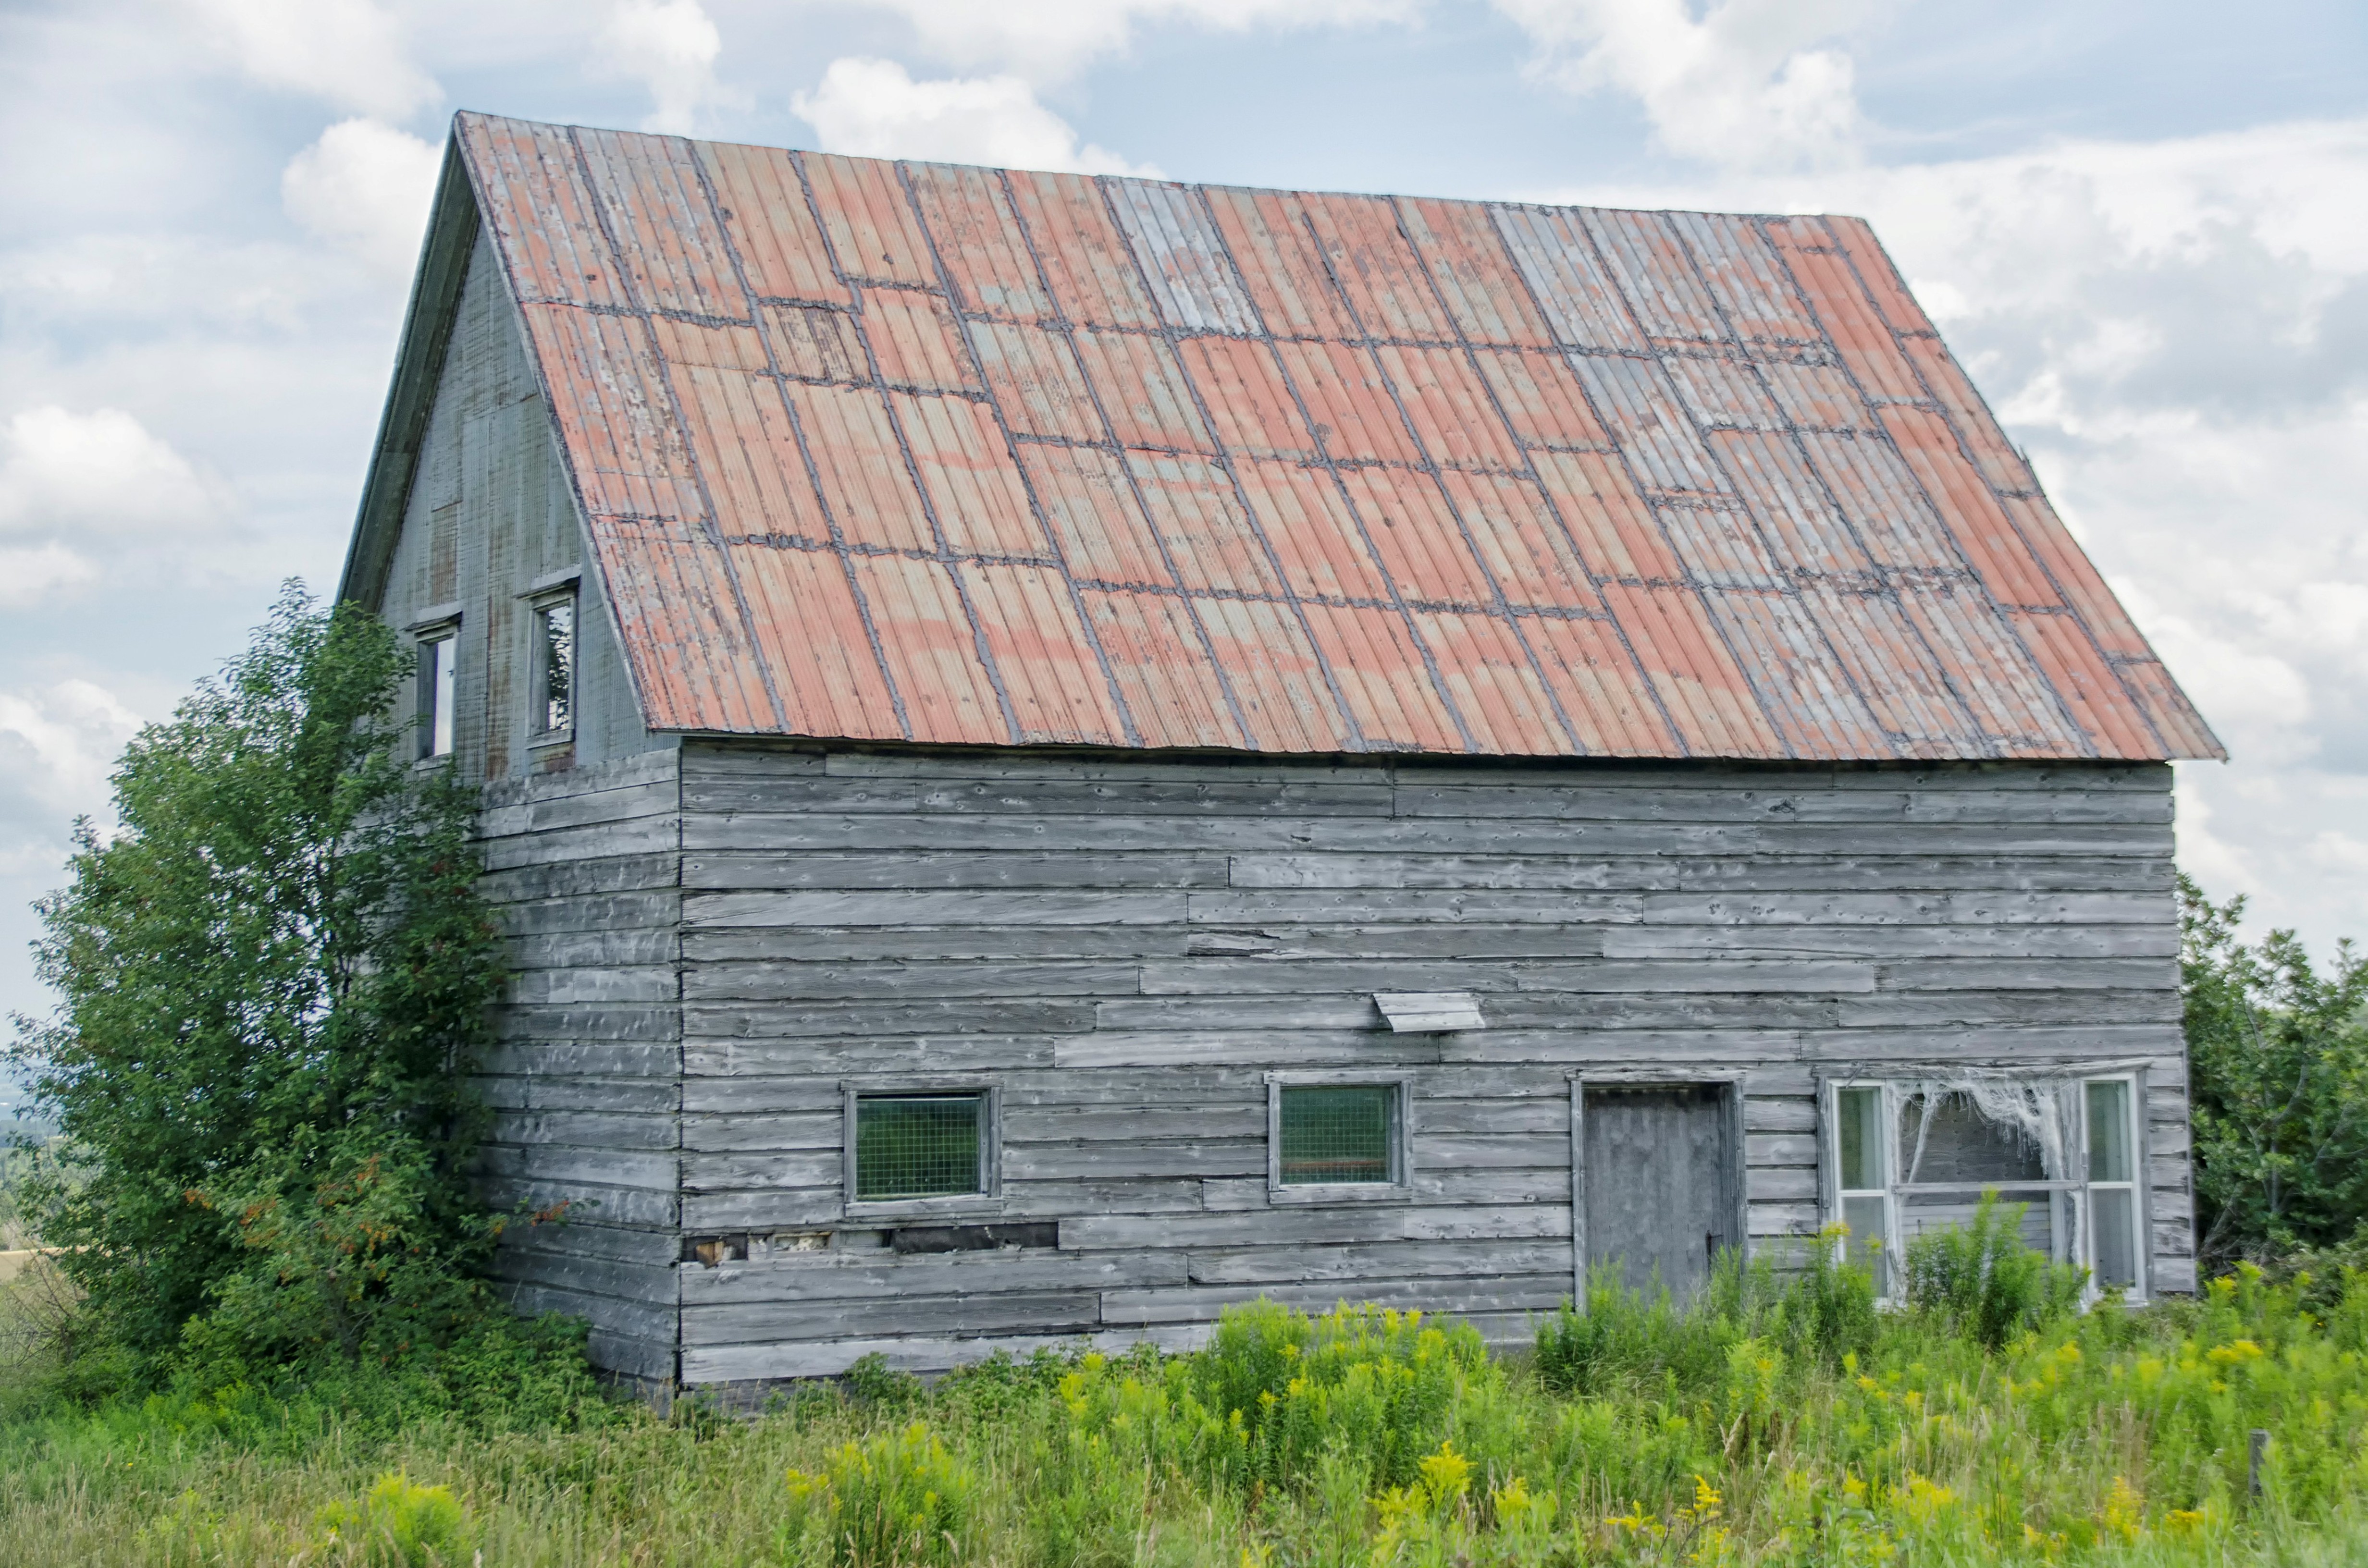
nature, house, roof, building, barn, home, shack, cottage, facade, canada, quebec, sherbrooke, rural area